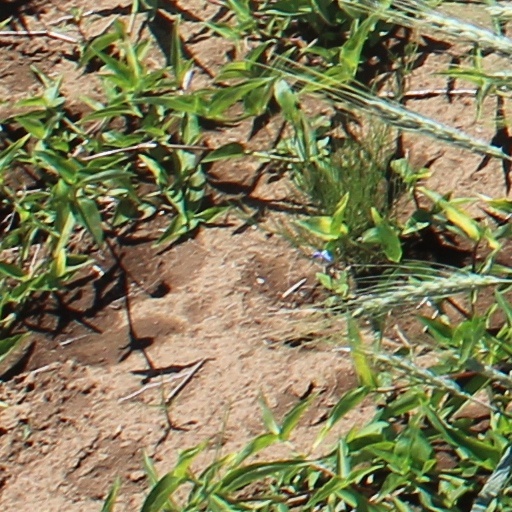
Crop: wheat